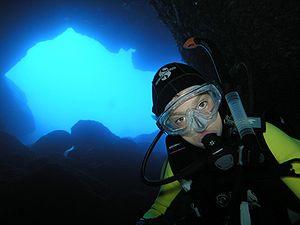
En spéléologie, une galerie est un conduit souterrain naturel plus ou moins horizontal. Il s'agit généralement d'un élément de réseaux hiérarchisés drainant le karst. Une galerie peut être noyée ou dénoyée.